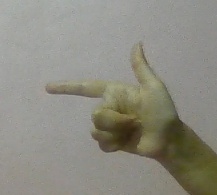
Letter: yaa